Anciens Établissements Cail

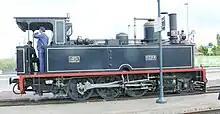
Locomotive initially sold by Cail to Panama Railways and preserved at Baie de Somme Railway in France

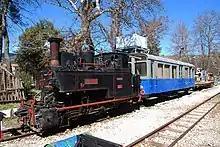
Locomotive sold by Cail to Greece

The Société Anonyme des Anciens Établissements Cail was established in 1883 with a capital of 20,000 francs. Several banks took part in its creation: the Crédit lyonnais, the Banque de Paris et des Pays-Bas and the Comptoir national d'Escompte de Paris. It succeeded the Société J. F. Cail & Cie, then in liquidation, which manufactured locomotives (2,360 between 1845 and 1889 including the famous Crampton) and also bridges (such as the Pont d'Arcole), the lift on the third floor of the Eiffel Tower, the Bouffes-du-Nord Theatre and the metal frame of the Gare du Musée d'Orsay. It was replaced by the Société française de constructions mécaniques in 1898.